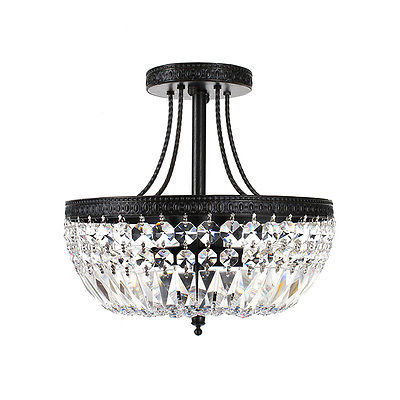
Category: lamp